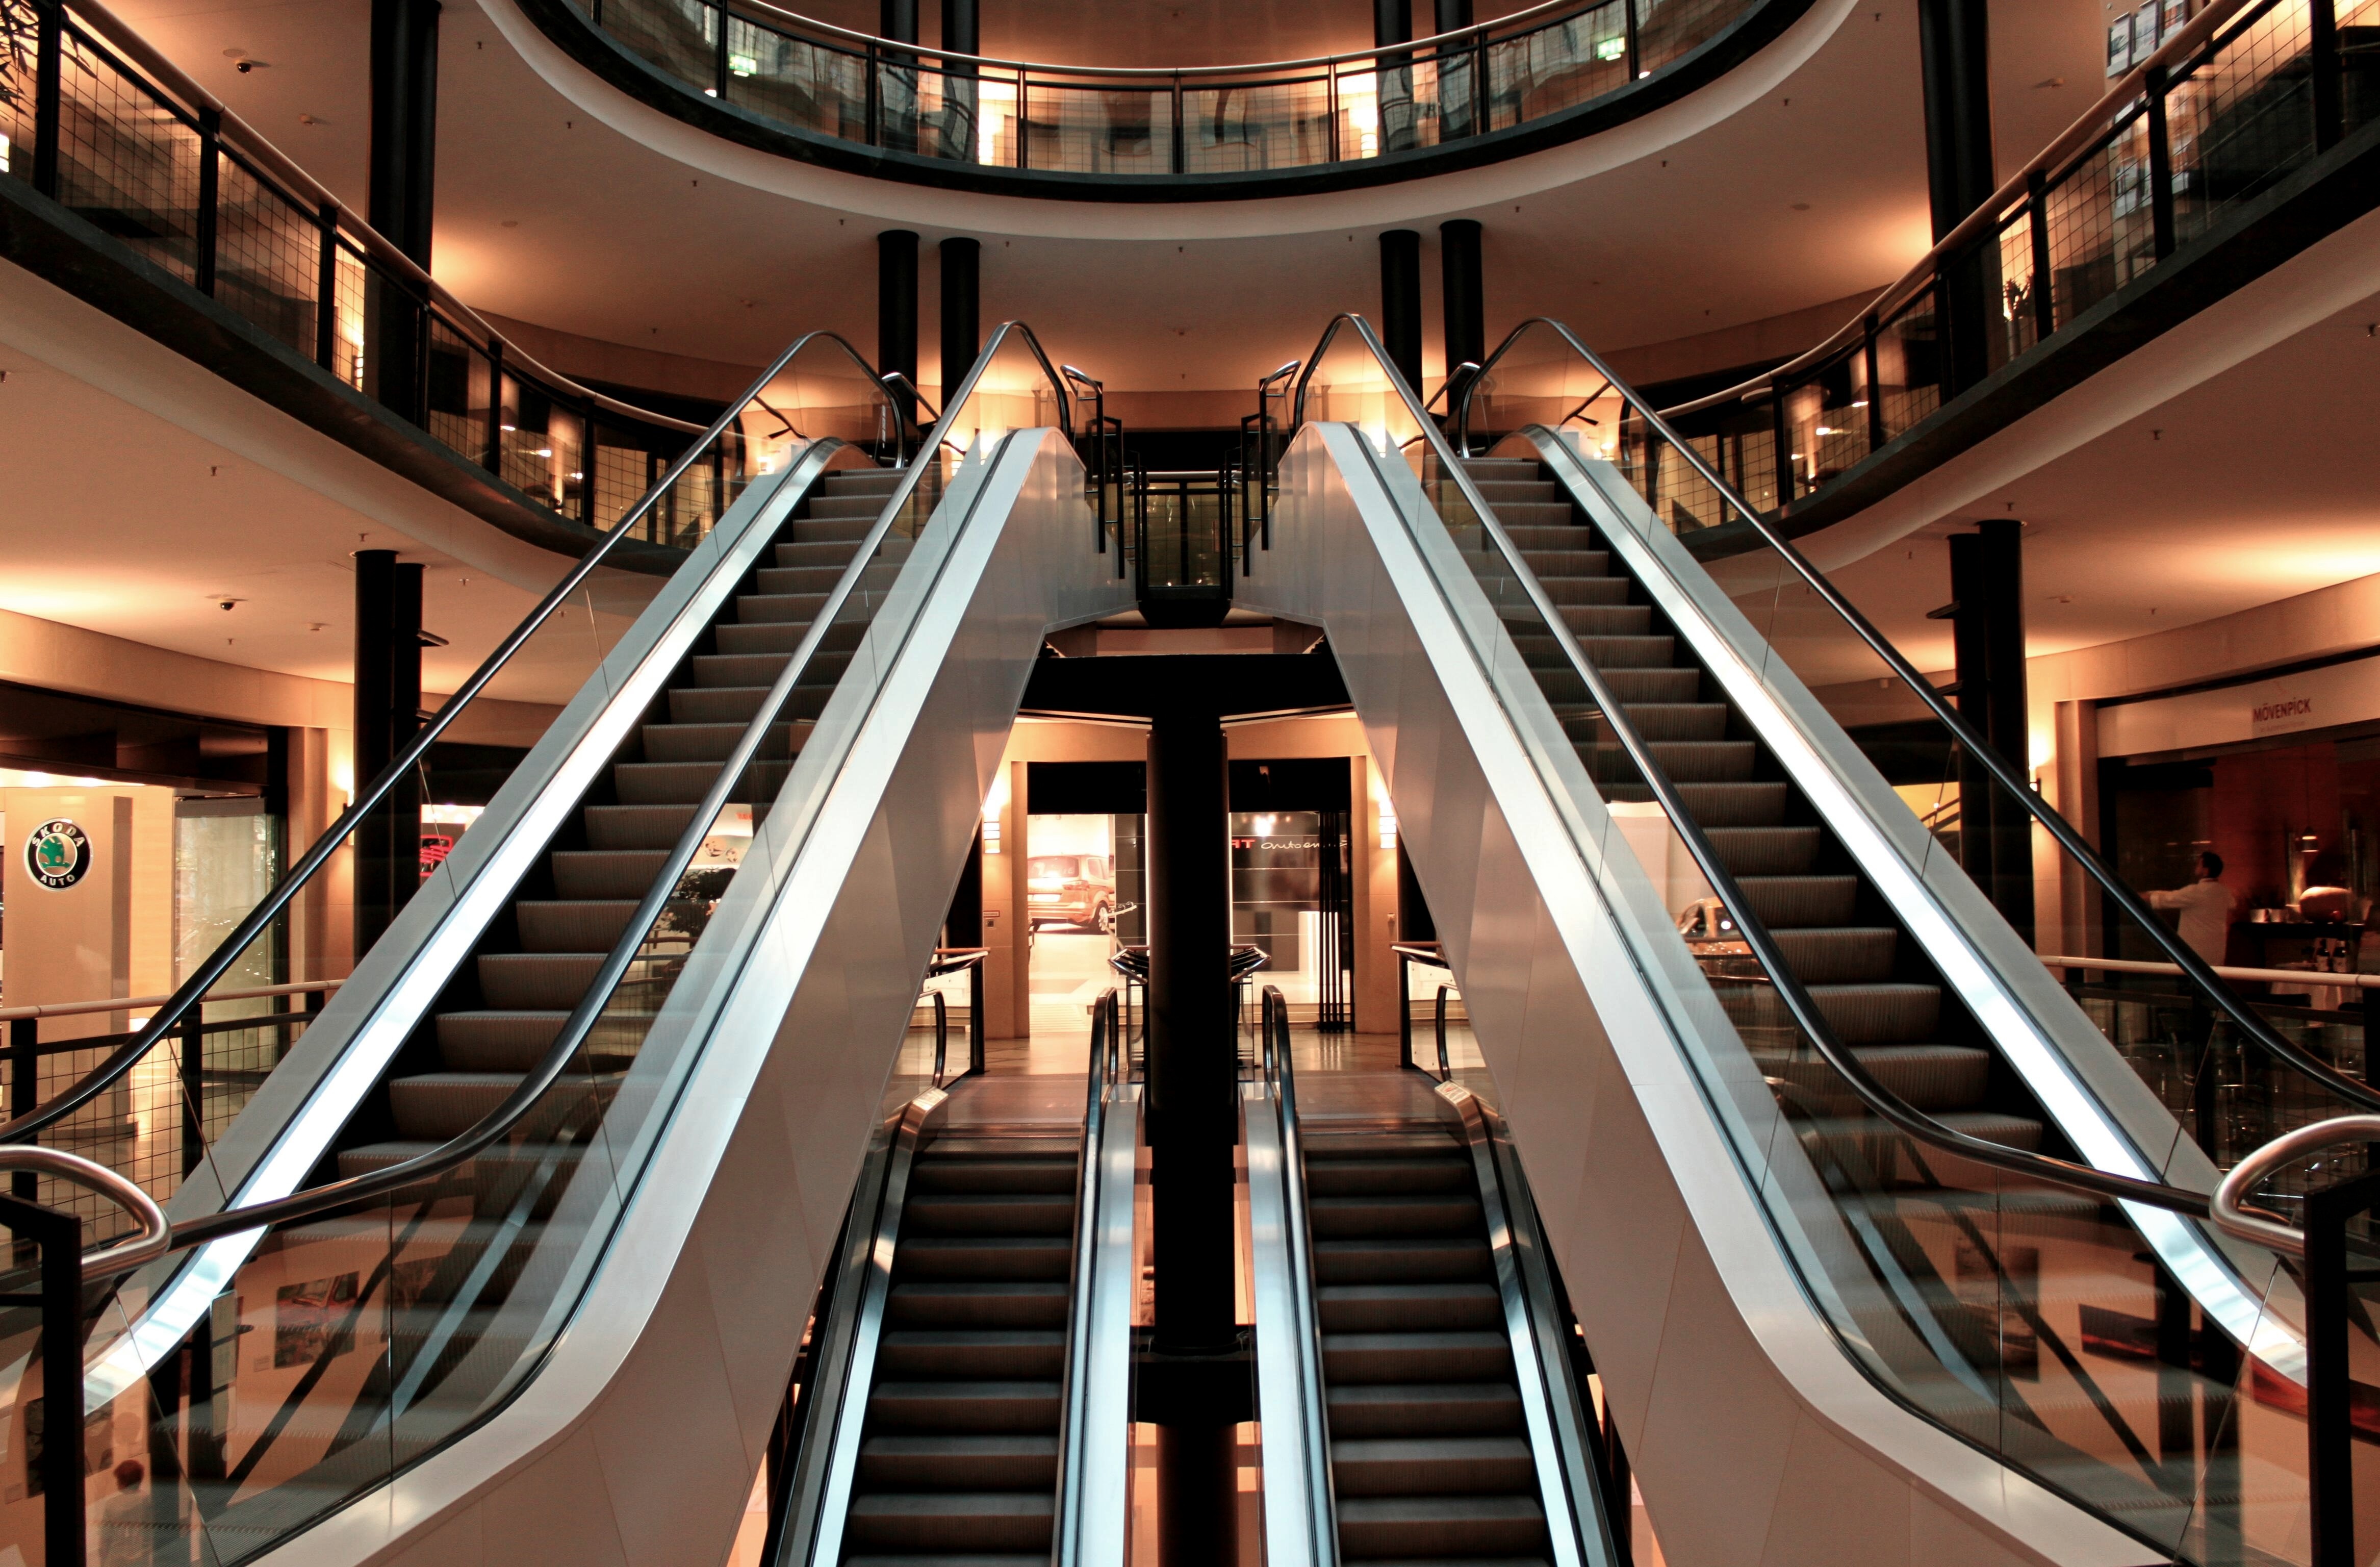
building, escalator, interior design, symmetry, mall, lobby, shopping center, commercial building, escalators, shopping mall